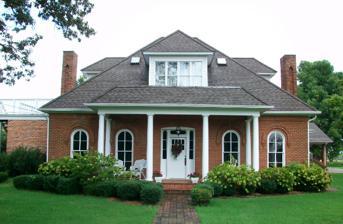
Building: Pete Lyles House
Country: United States of America
Year built: 1865
Historic house in Kentucky, United States United States historic place Pete Lyles House U.S. National Register of Historic Places Show map of Kentucky Show map of the United States Nearest city Symsonia, Kentucky Coordinates 36°55′7″N 88°30′54″W / 36.91861°N 88.51500°W / 36.91861; -88.51500 Area 3.3 acres (1.3 ha) Built 1865 ( 1865 ) Architectural style Italianate, Greek Revival NRHP reference No. 06001202 Added to NRHP December 26, 2006 The Pete Lyles House is a historic home located at 302 Kentucky Route 348 in Symsonia, Kentucky . The house was built in 1865 following the conclusion of the Civil War . The house's design incorporates Italianate and Greek Revival features and was the first Italianate home in Graves County . The home is listed on the National Register of Historic Places . References